List of World Heritage Sites in Scotland

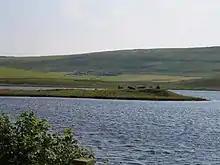
Law Ting Holm

In April 2010 delegates of the THING project (which is supported by the EU's Northern Periphery Programme) explored the possibility of a transnational World Heritage nomination, based on an expansion of Iceland's existing World Heritage Site Thingvellir. Shetland Amenity Trust place names officer, Eileen Brooke Freeman, said: "We can identify many of the assembly sites throughout areas of Scandinavian influence by their common ting, thing, ding and fing place names". Examples quoted include Gulating (Norway), Tinganes (Faroe Islands), Tingwall in both Shetland and in Orkney, Dingwall (Highland) and Tynwald (Isle of Man). It has also emerged that Thynghowe in Sherwood Forest, England is a contender to be part of such an initiative.